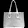
Label: Bag